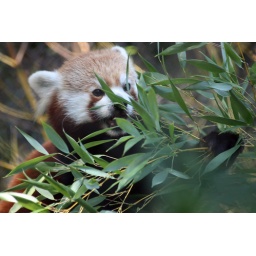
I think that this is Yang, the male red panda at the Franklin Park Zoo in Boston, Massachusetts.